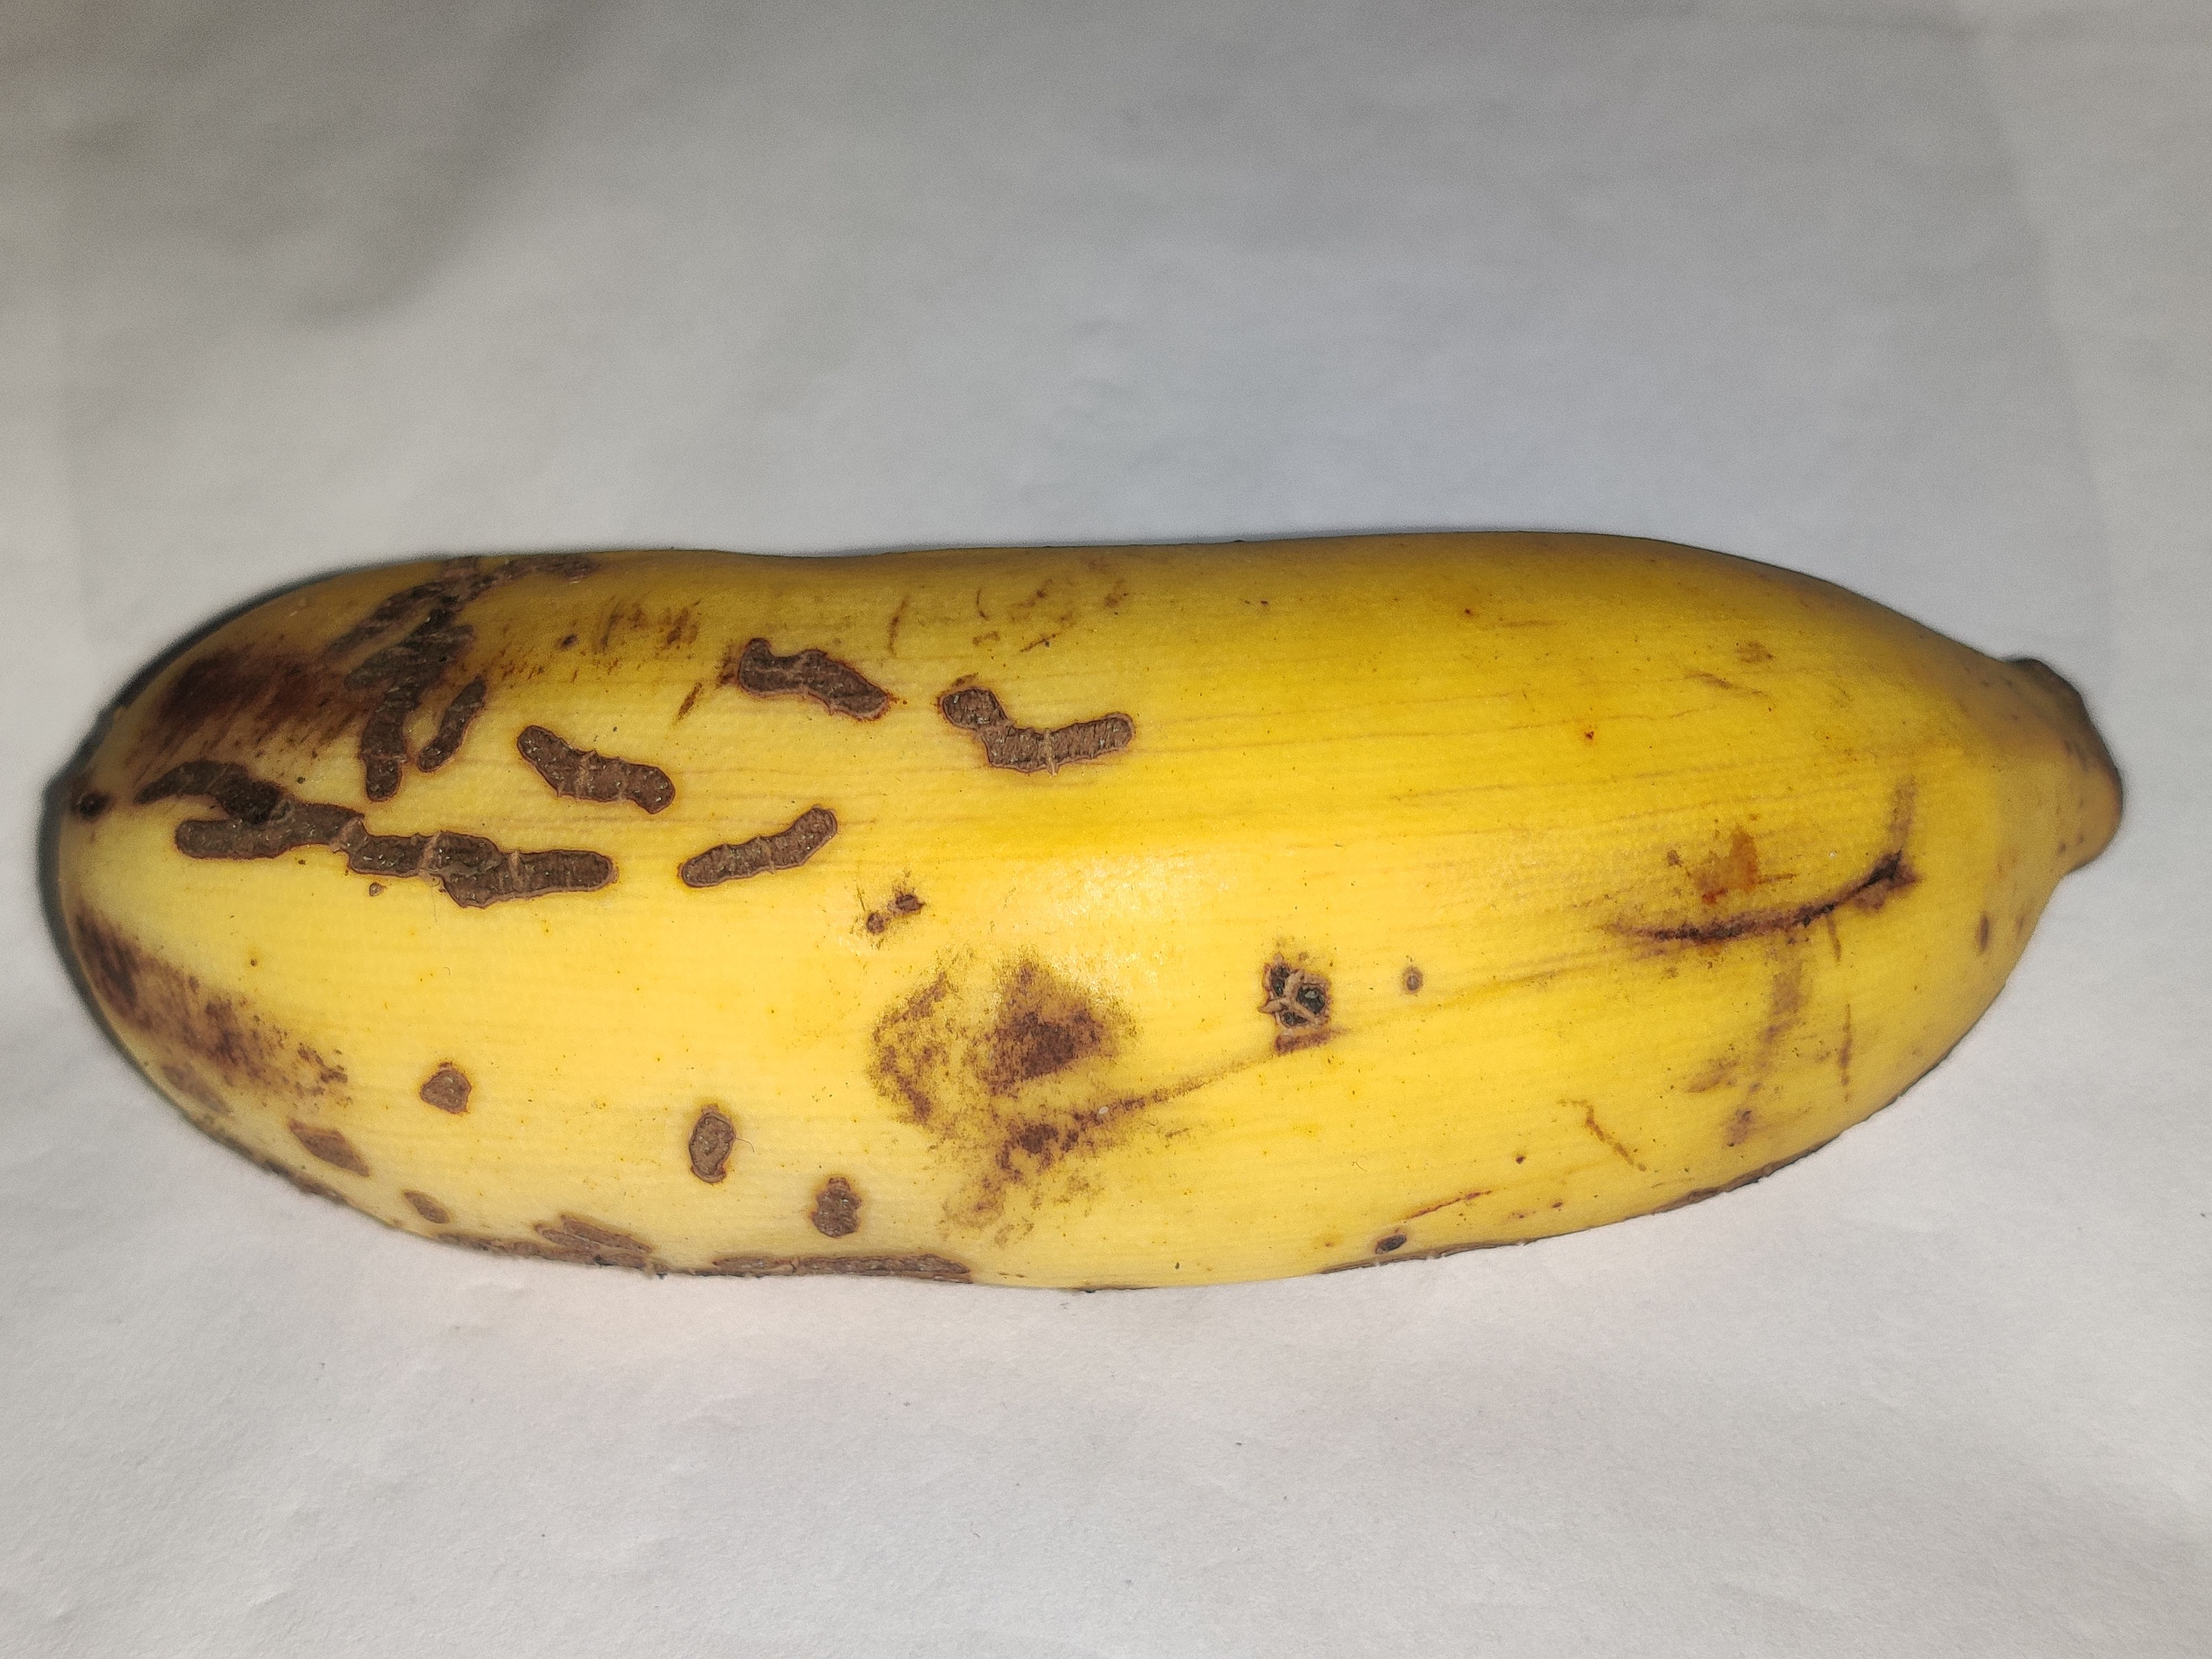
Fruit: banana
Grade: 2nd-grade